George McManus House

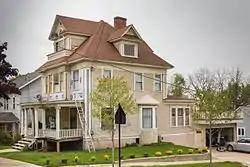

The George McManus House is a private house located at 121 State Street in Petoskey, Michigan. It was placed on the National Register of Historic Places in 1986.